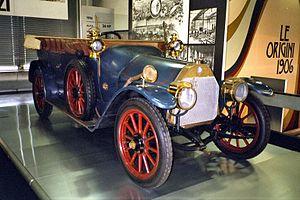
L'usine Alfa Romeo de Portello fut le premier véritable site de production du tout jeune constructeur Alfa Romeo. Cette usine au cœur de Milan restera en service de 1906 à 1986. Son histoire est intimement liée à la production d'automobiles mais sur ce même site, durant des années, le constructeur a réalisé bien d'autres activités industrielles, parfois méconnues. L'usine de Portello a été agrandie à plusieurs reprises, au fur et à mesure de l'expansion de la société, dont les productions ont connu un succès croissant.
Alfa Romeo est une société de construction d'automobiles italienne fondée le 24 juin 1910 à Milan. Depuis 1986, ce constructeur automobile fait partie du groupe Fiat SpA et constitue depuis février 2007 une division de Fiat Group Automobiles SpA qui regroupe toutes les marques automobiles du groupe Fiat Chrysler Automobiles. Il était auparavant la propriété de l'État italien, à travers sa holding publique IRI, de 1933 à 1986.
L'histoire d'Alfa Romeo, le constructeur automobile italien, connu pour sa production d'automobiles aux caractères sportifs, a débuté le 24 juin 1910 avec la fondation à Milan de l'ALFA. En 1918, la société change son nom pour « Alfa Romeo » à la suite de l'acquisition de la société par Nicola Romeo.
L'Alfa Romeo 24 HP est la première voiture automobile créée par le nouveau constructeur italien Alfa Romeo en 1910 et restera en production jusqu'en 1920.